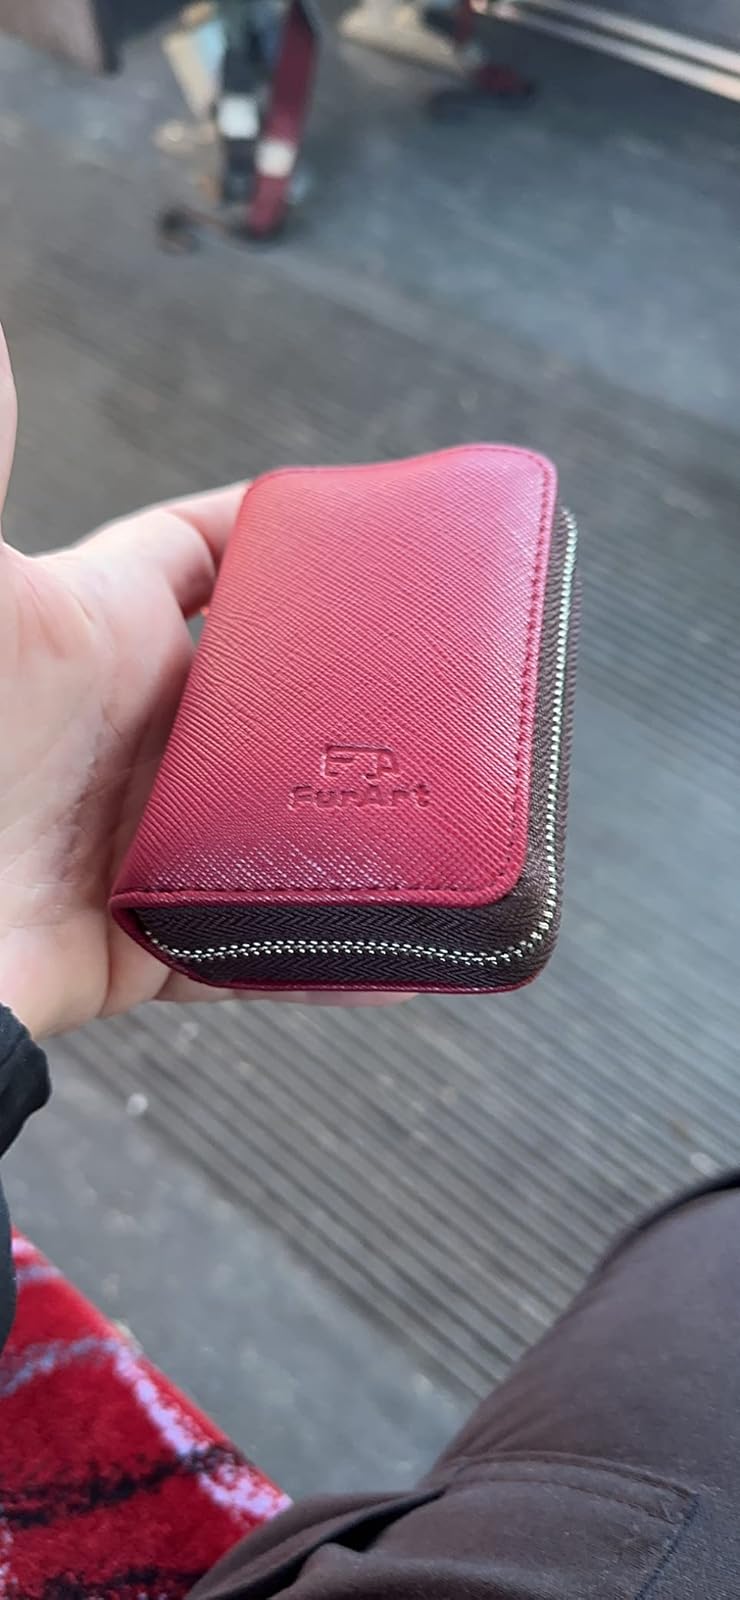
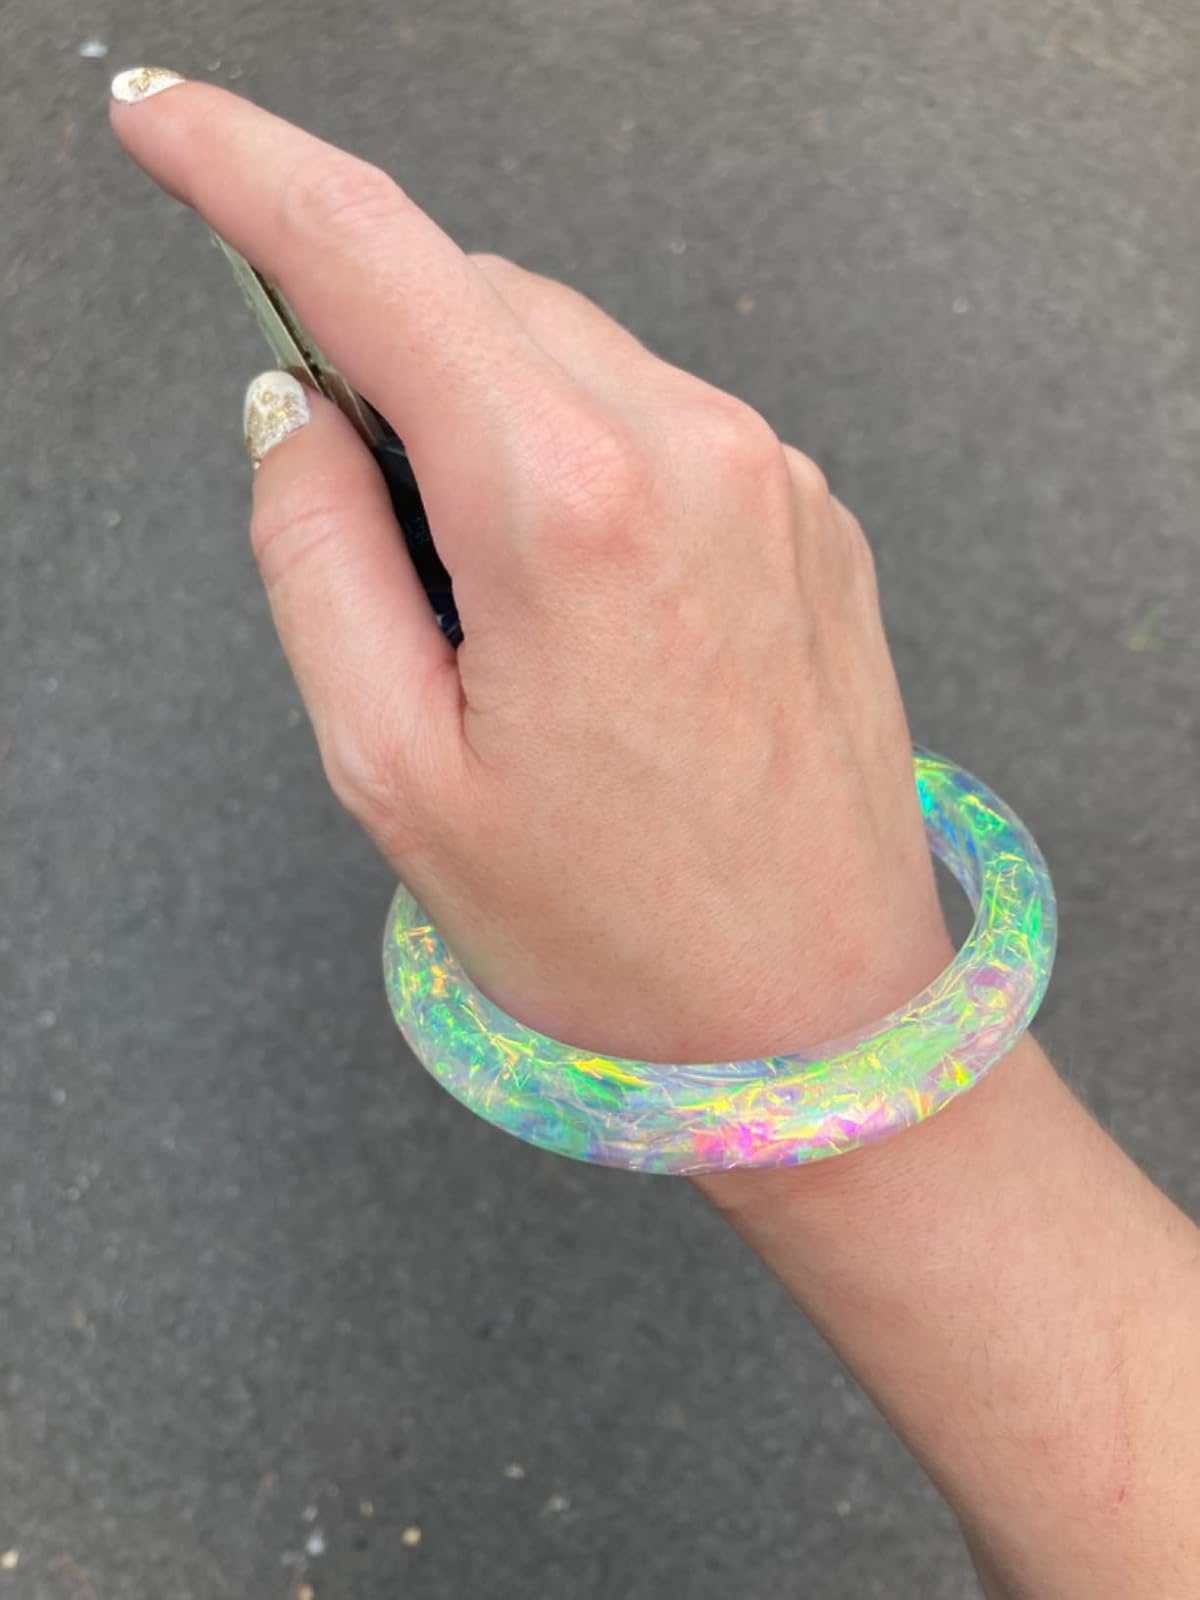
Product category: accessories_keychain
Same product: no